Azeb Amha

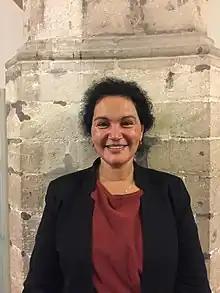
Amha (2022)

Azeb Amha (born 1967) is an Ethiopian linguist working on the morphology and syntax of Afroasiatic languages, with a special focus on Omotic languages. A senior researcher at the African Studies Center Leiden, Azeb is co-editor of the international "Journal of African Languages and Linguistics" (with Felix Ameka) and member of the board of the Dutch Society for African Studies (NVAS).